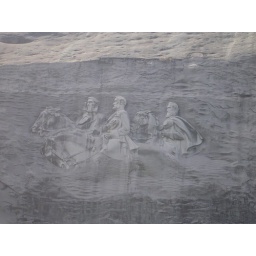
Sculpture carving in side of stone mountain and one man was cleaning Gen Grant's jacket while we were there.